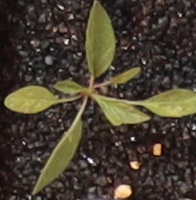
Label: Palmer Amaranth